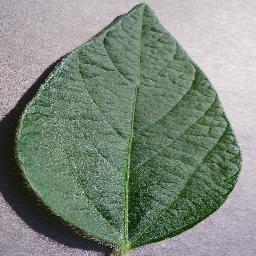
Label: Soybean___healthy